Joseph Balmer

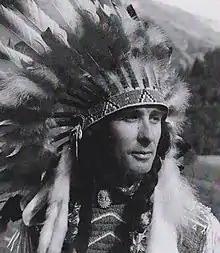
Joseph Balmer in 1962

Joseph Balmer (December 26, 1914 – June 4, 2006) was a Swiss specialist in Native American studies.